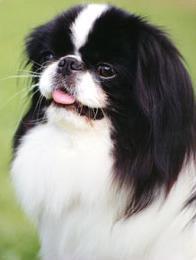
Japanese_spaniel